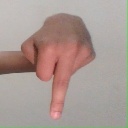
अक्षर: प